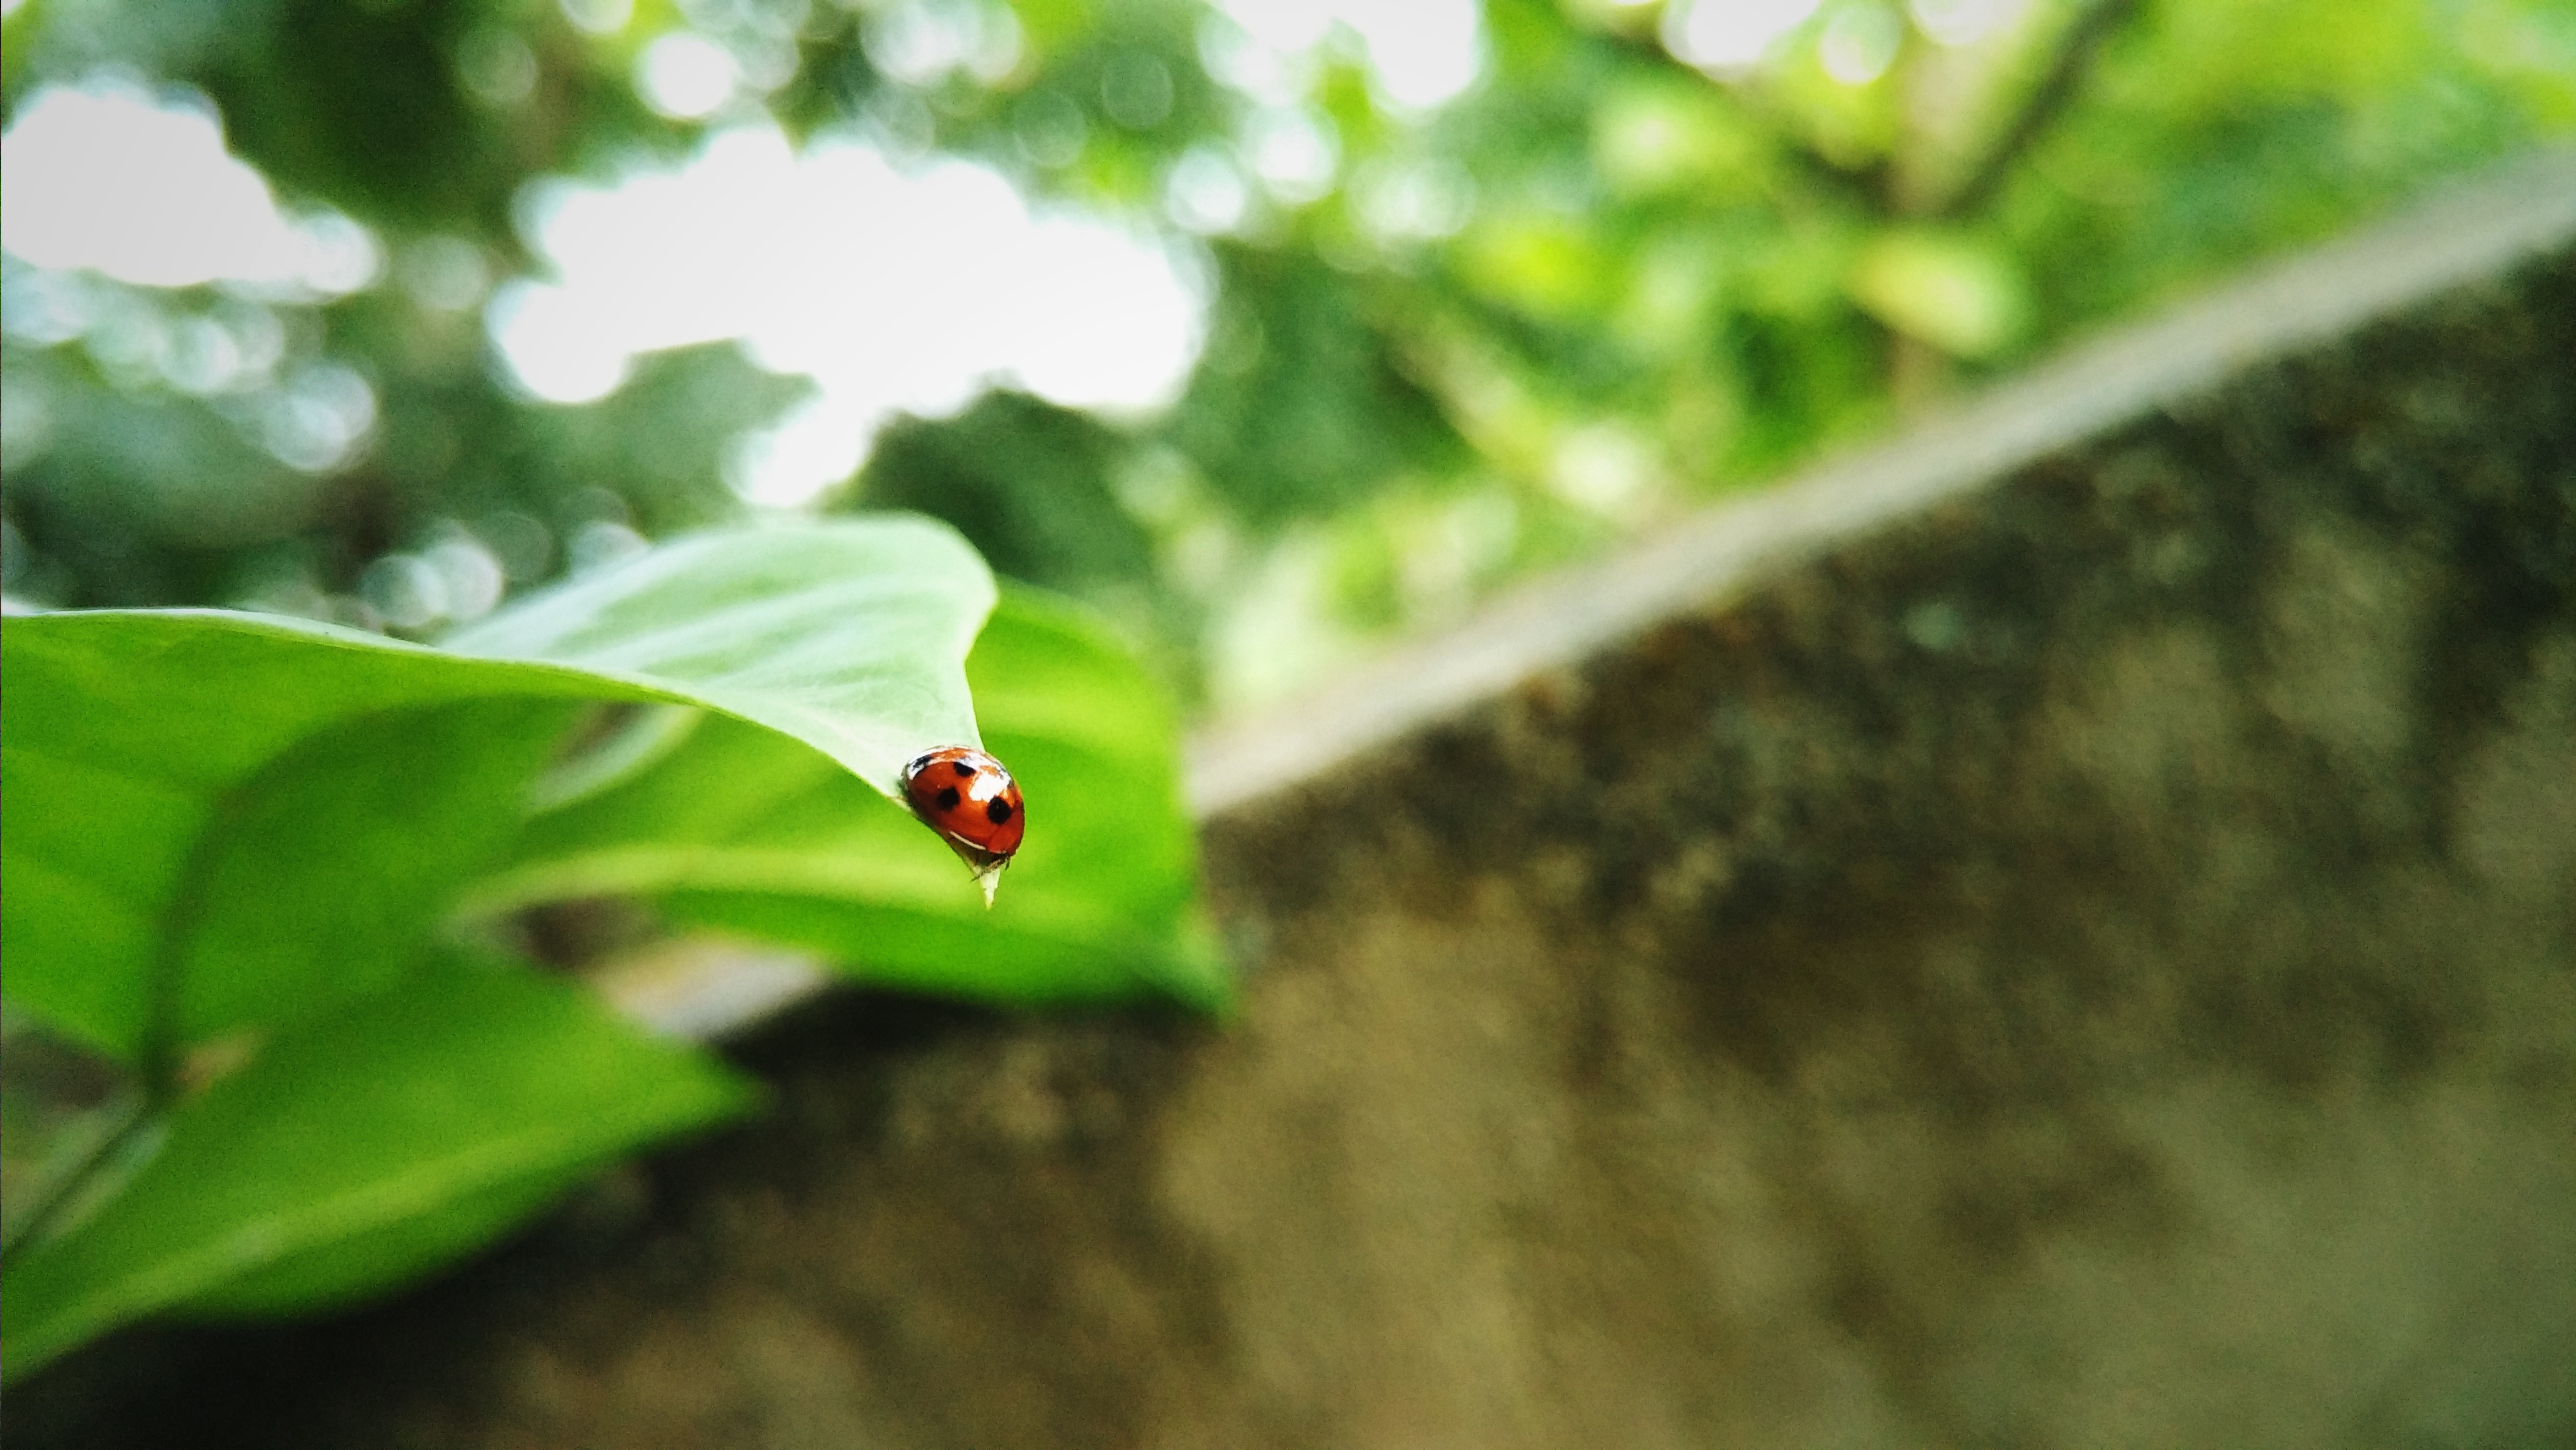
tree, nature, forest, grass, branch, plant, sunlight, leaf, flower, wildlife, green, jungle, produce, insect, botany, flora, fauna, close up, tropics, macro photography, moths and butterflies